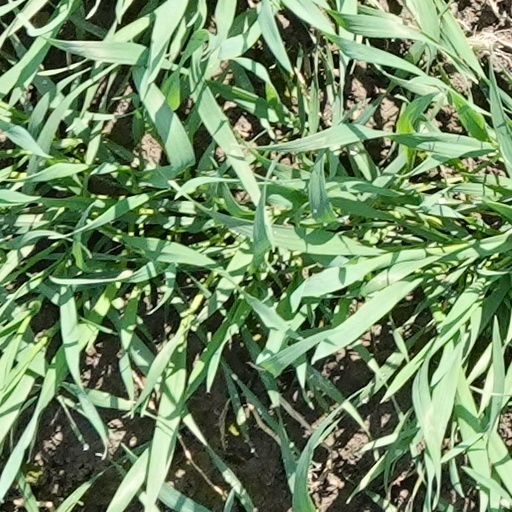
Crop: wheat